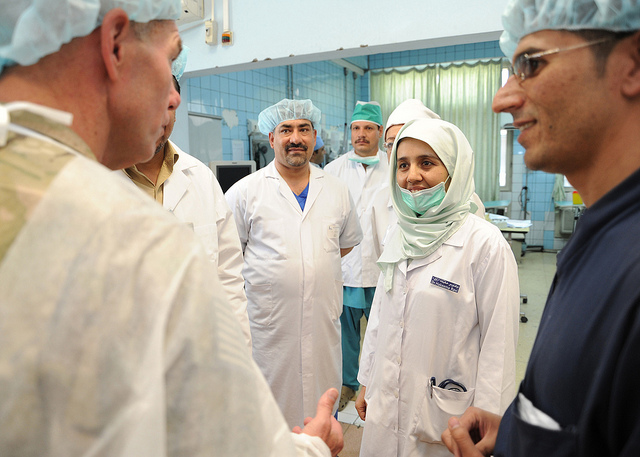
user: Given an image and a question. Answer the question in a short answer. Question: What are the people doing? Short Answer:
assistant: talk